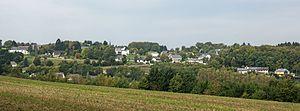
Eselborn est une section de la commune luxembourgeoise de Clervaux située dans le canton de Clervaux.